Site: brandenburg
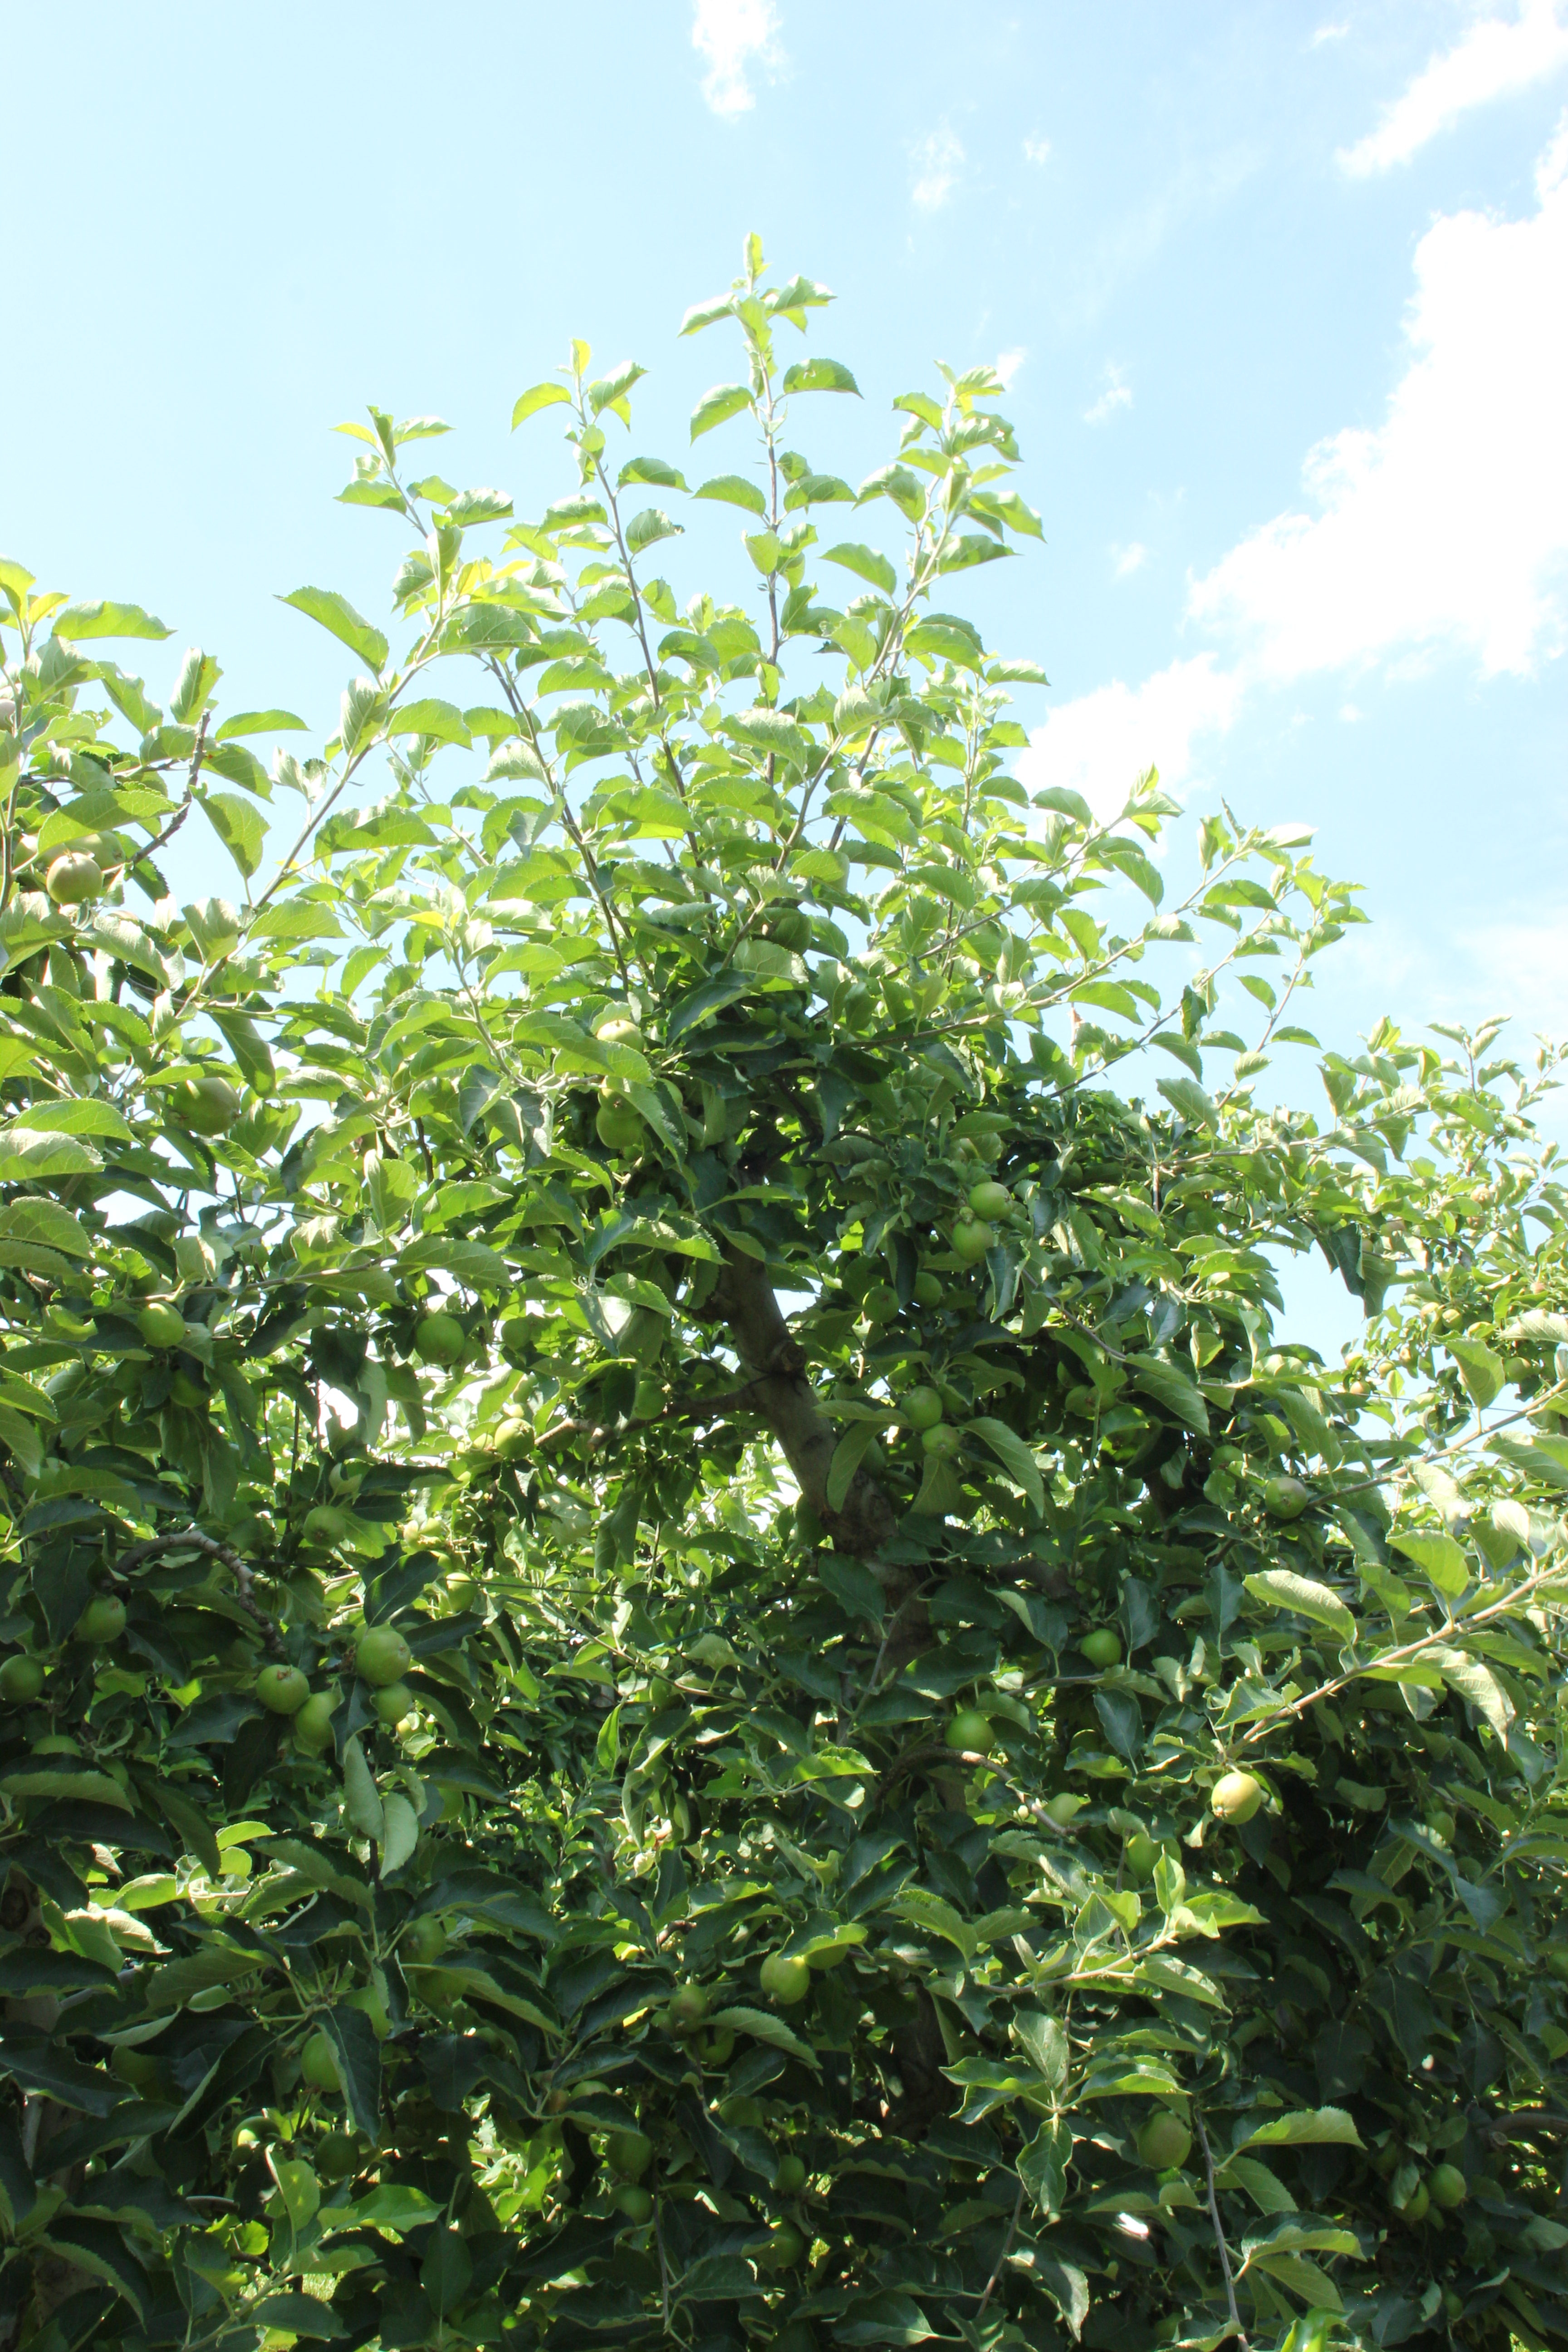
Growth stage (BBCH 74): Development of fruit